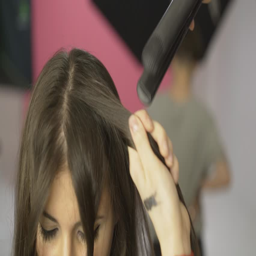
beautiful model with brown hair is having it treated with a curling iron by a hairdresser .